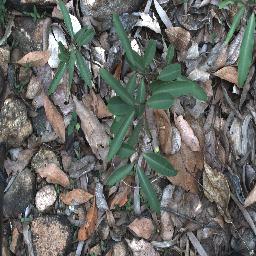
Label: rubber_vine